Empowered (film)

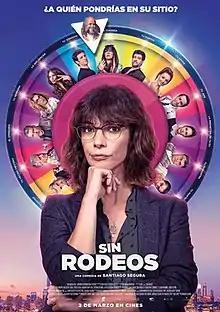
Poster

Empowered is a 2018 Spanish comedy film directed by Santiago Segura which consists of a remake of the 2016 Chilean film "No Filter". The cast is led by Maribel Verdú.